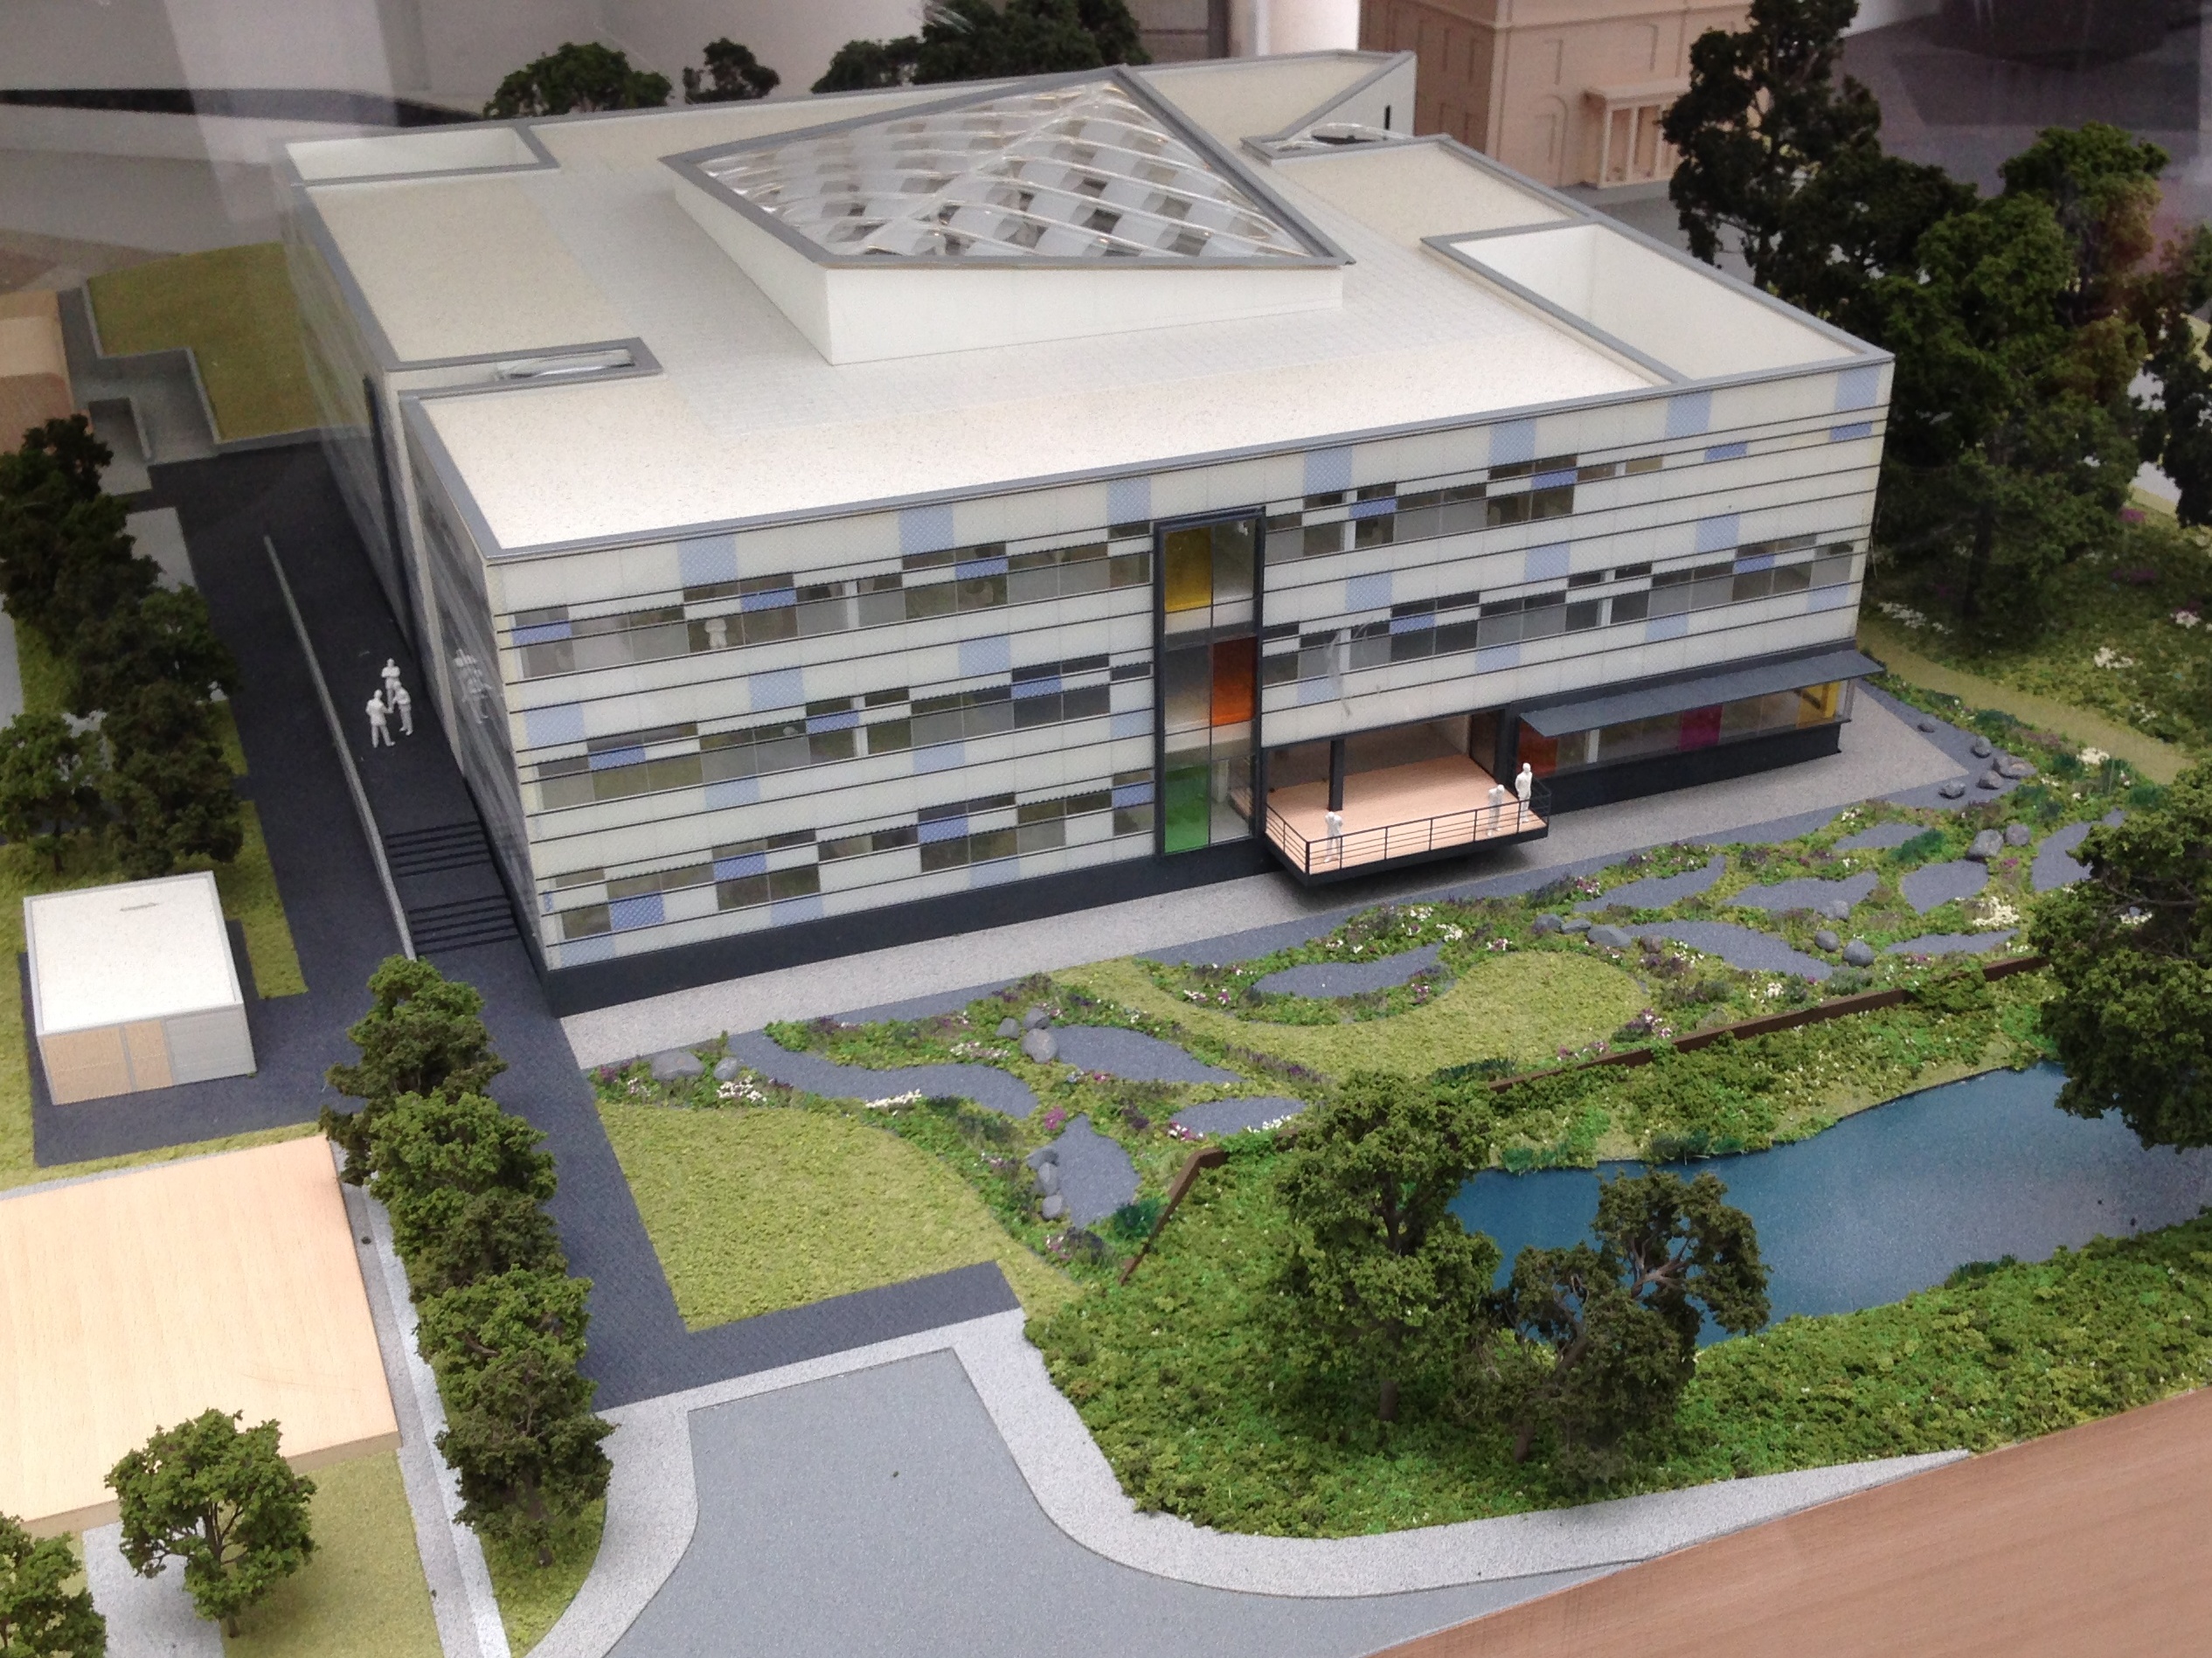
home, facade, property, condominium, real estate, scale model